Cimarron Hotel

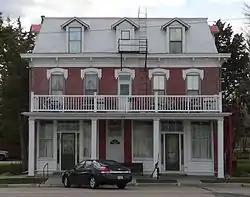

The Cimarron Hotel is a historic hotel located in Cimarron, a small town located in southwest Kansas, United States.